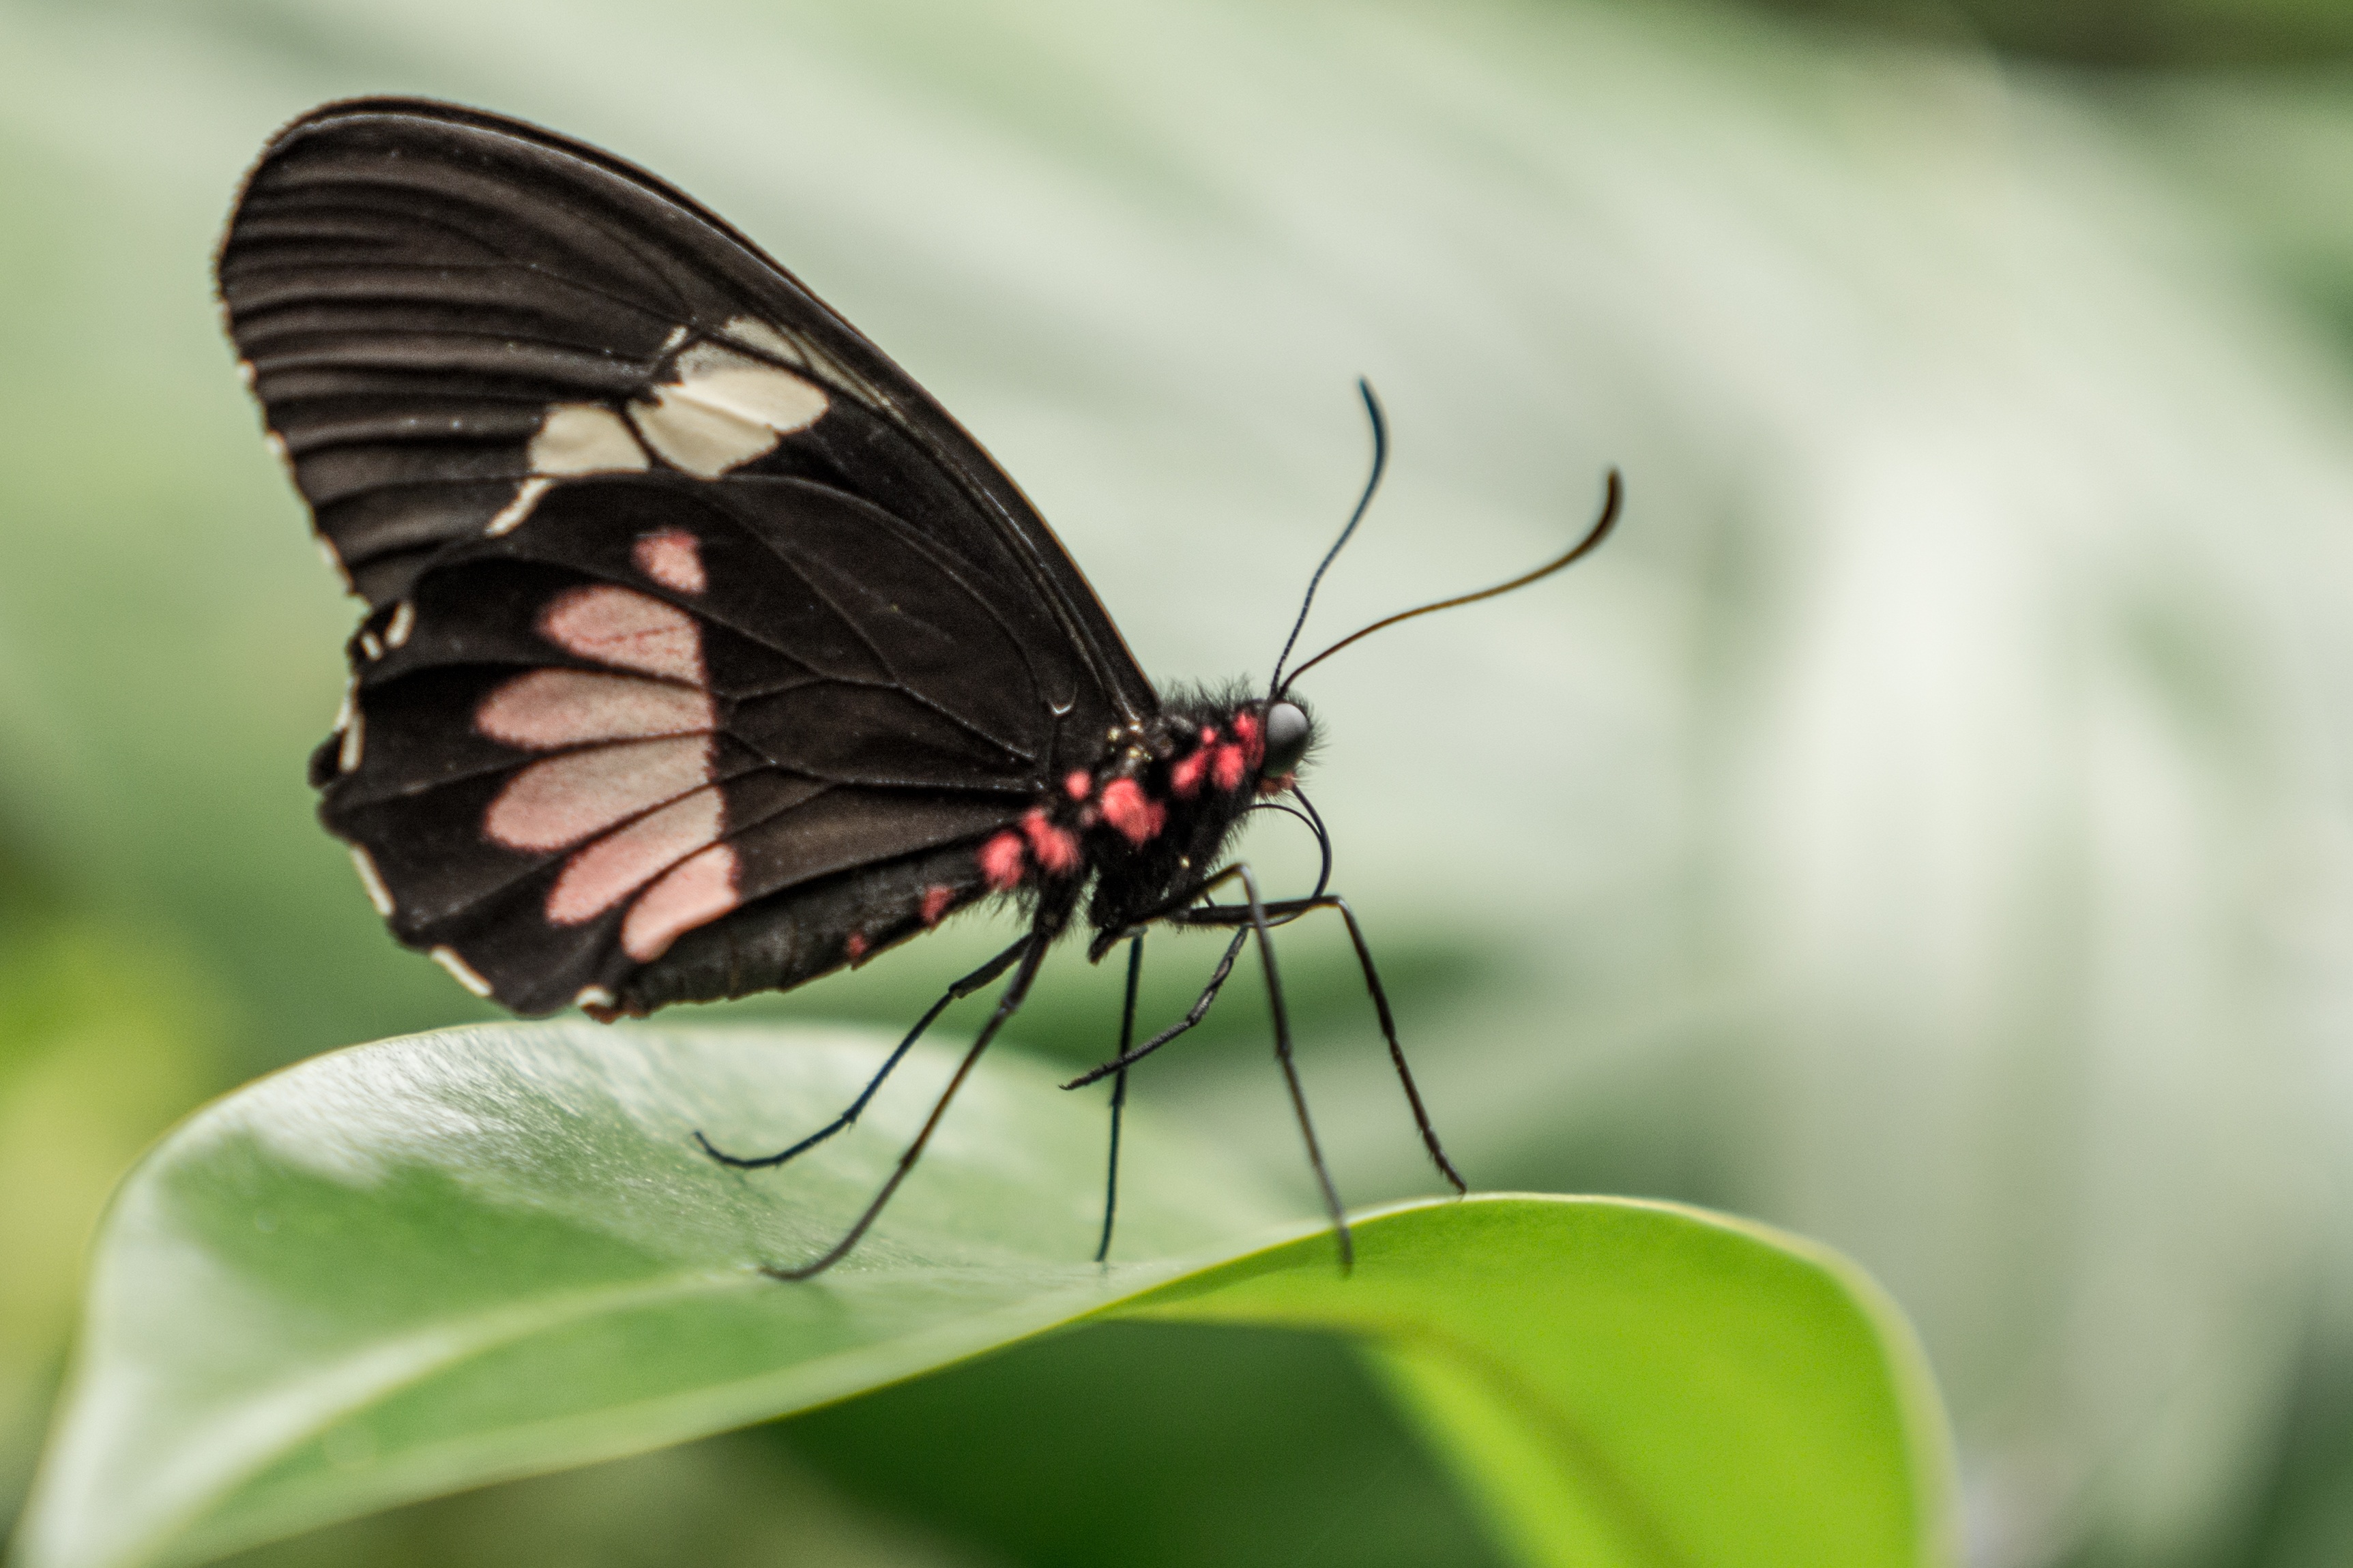
nature, plant, leaf, animal, wildlife, green, insect, macro, moth, butterfly, garden, fauna, invertebrate, posing, cool image, spain, wings, insects, beauty, detail, bugs, cool photo, pieridae, malaga, macro photography, organism, arthropod, benalmadena, butterfly wings, pollinator, moths and butterflies, lycaenid, brush footed butterfly, benalm dena mariposario